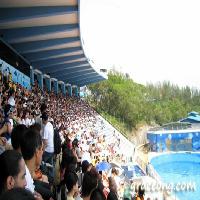
Weather: cloudy or overcast